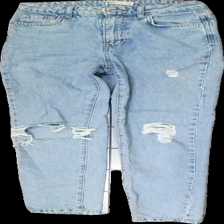
View: front
Type: Jeans
Category: Ladies
Brand: Gina Tricot
Colors: Blue
Material: 100% Cotton
Cut: Regular
Size: S
Trend: Denim
Damage: stains
Damage location: top right
Price range: <50
Recommended usage: Recycle
Description: Blue ripped jeans